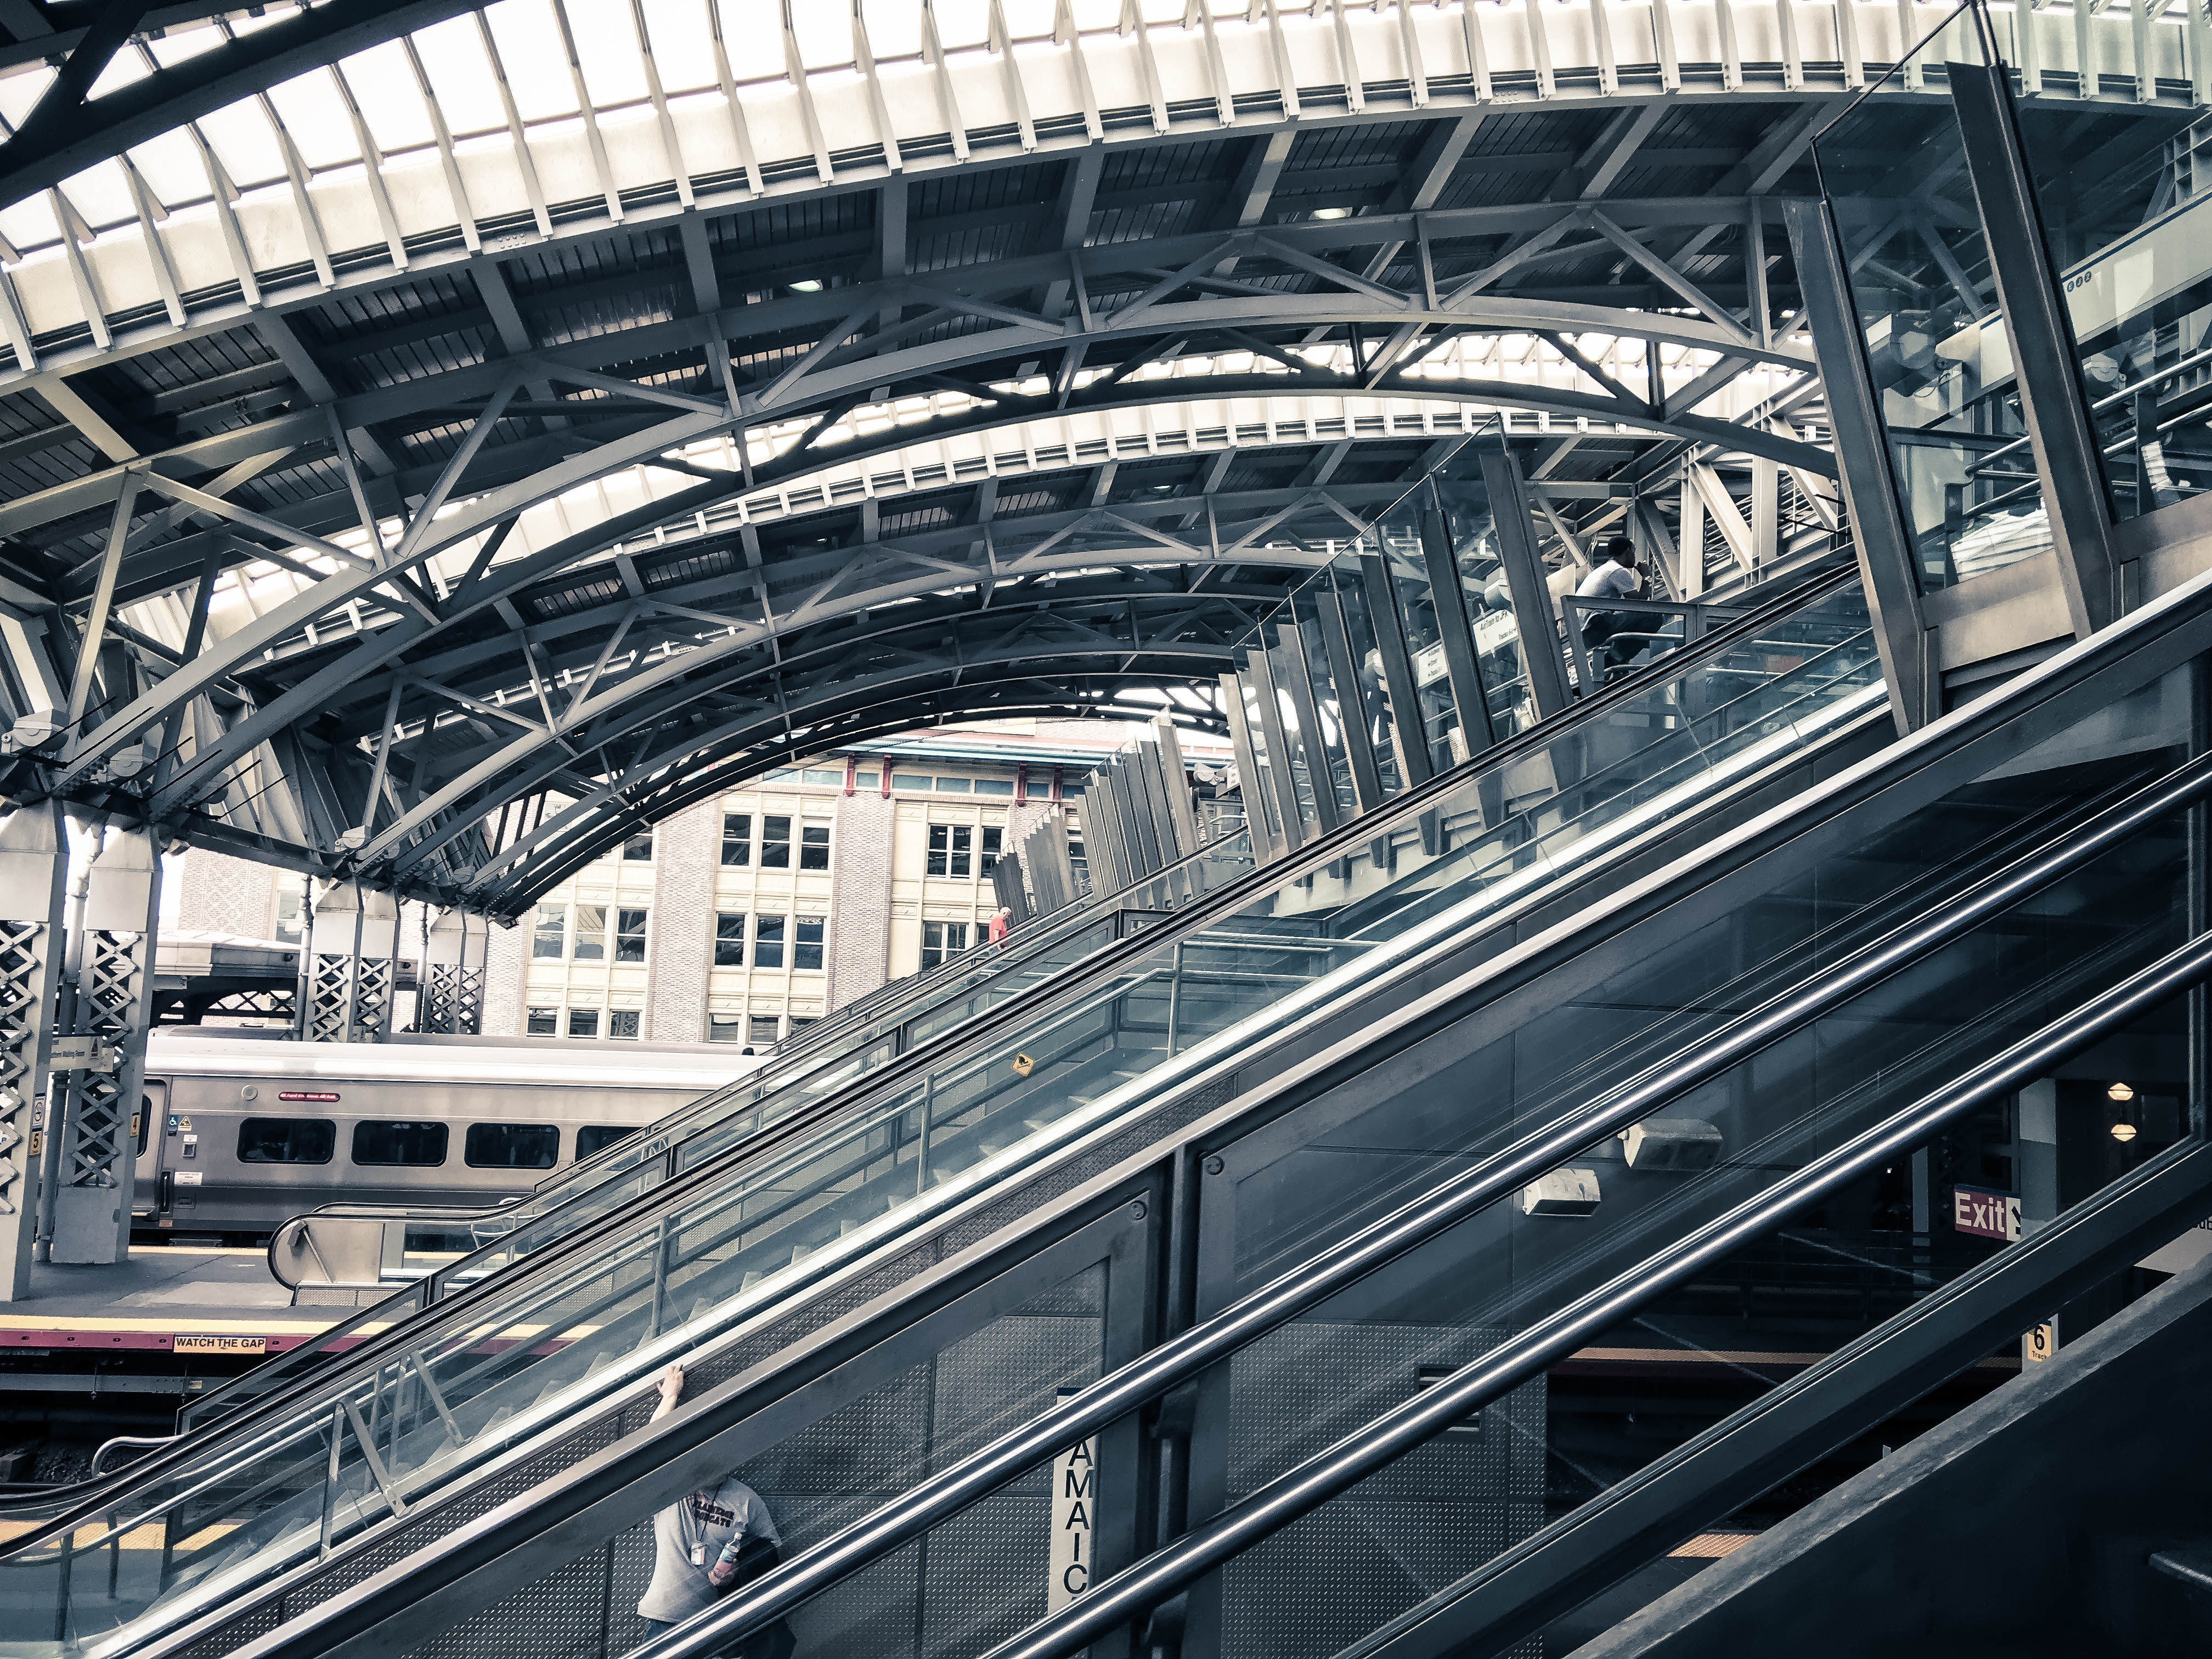
architecture, structure, train, transport, vehicle, facade, stadium, public transport, arena, sport venue